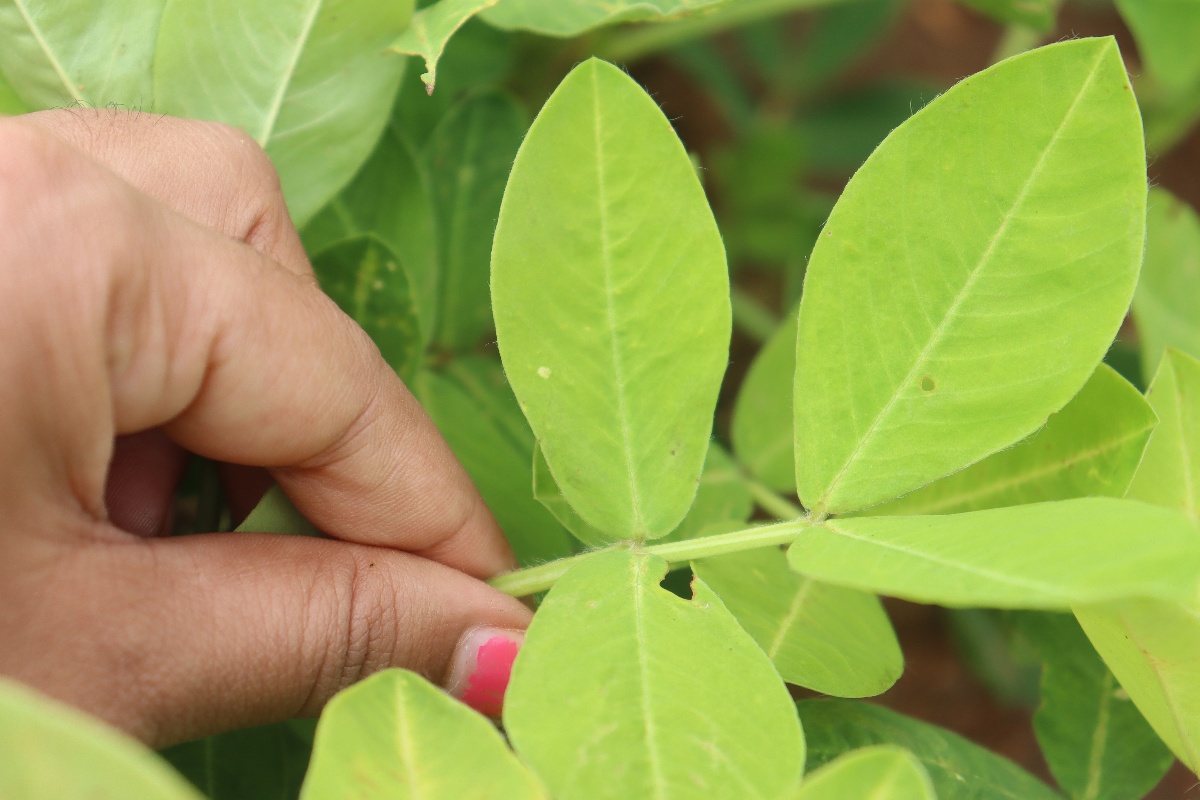
Label: nutrition deficiency